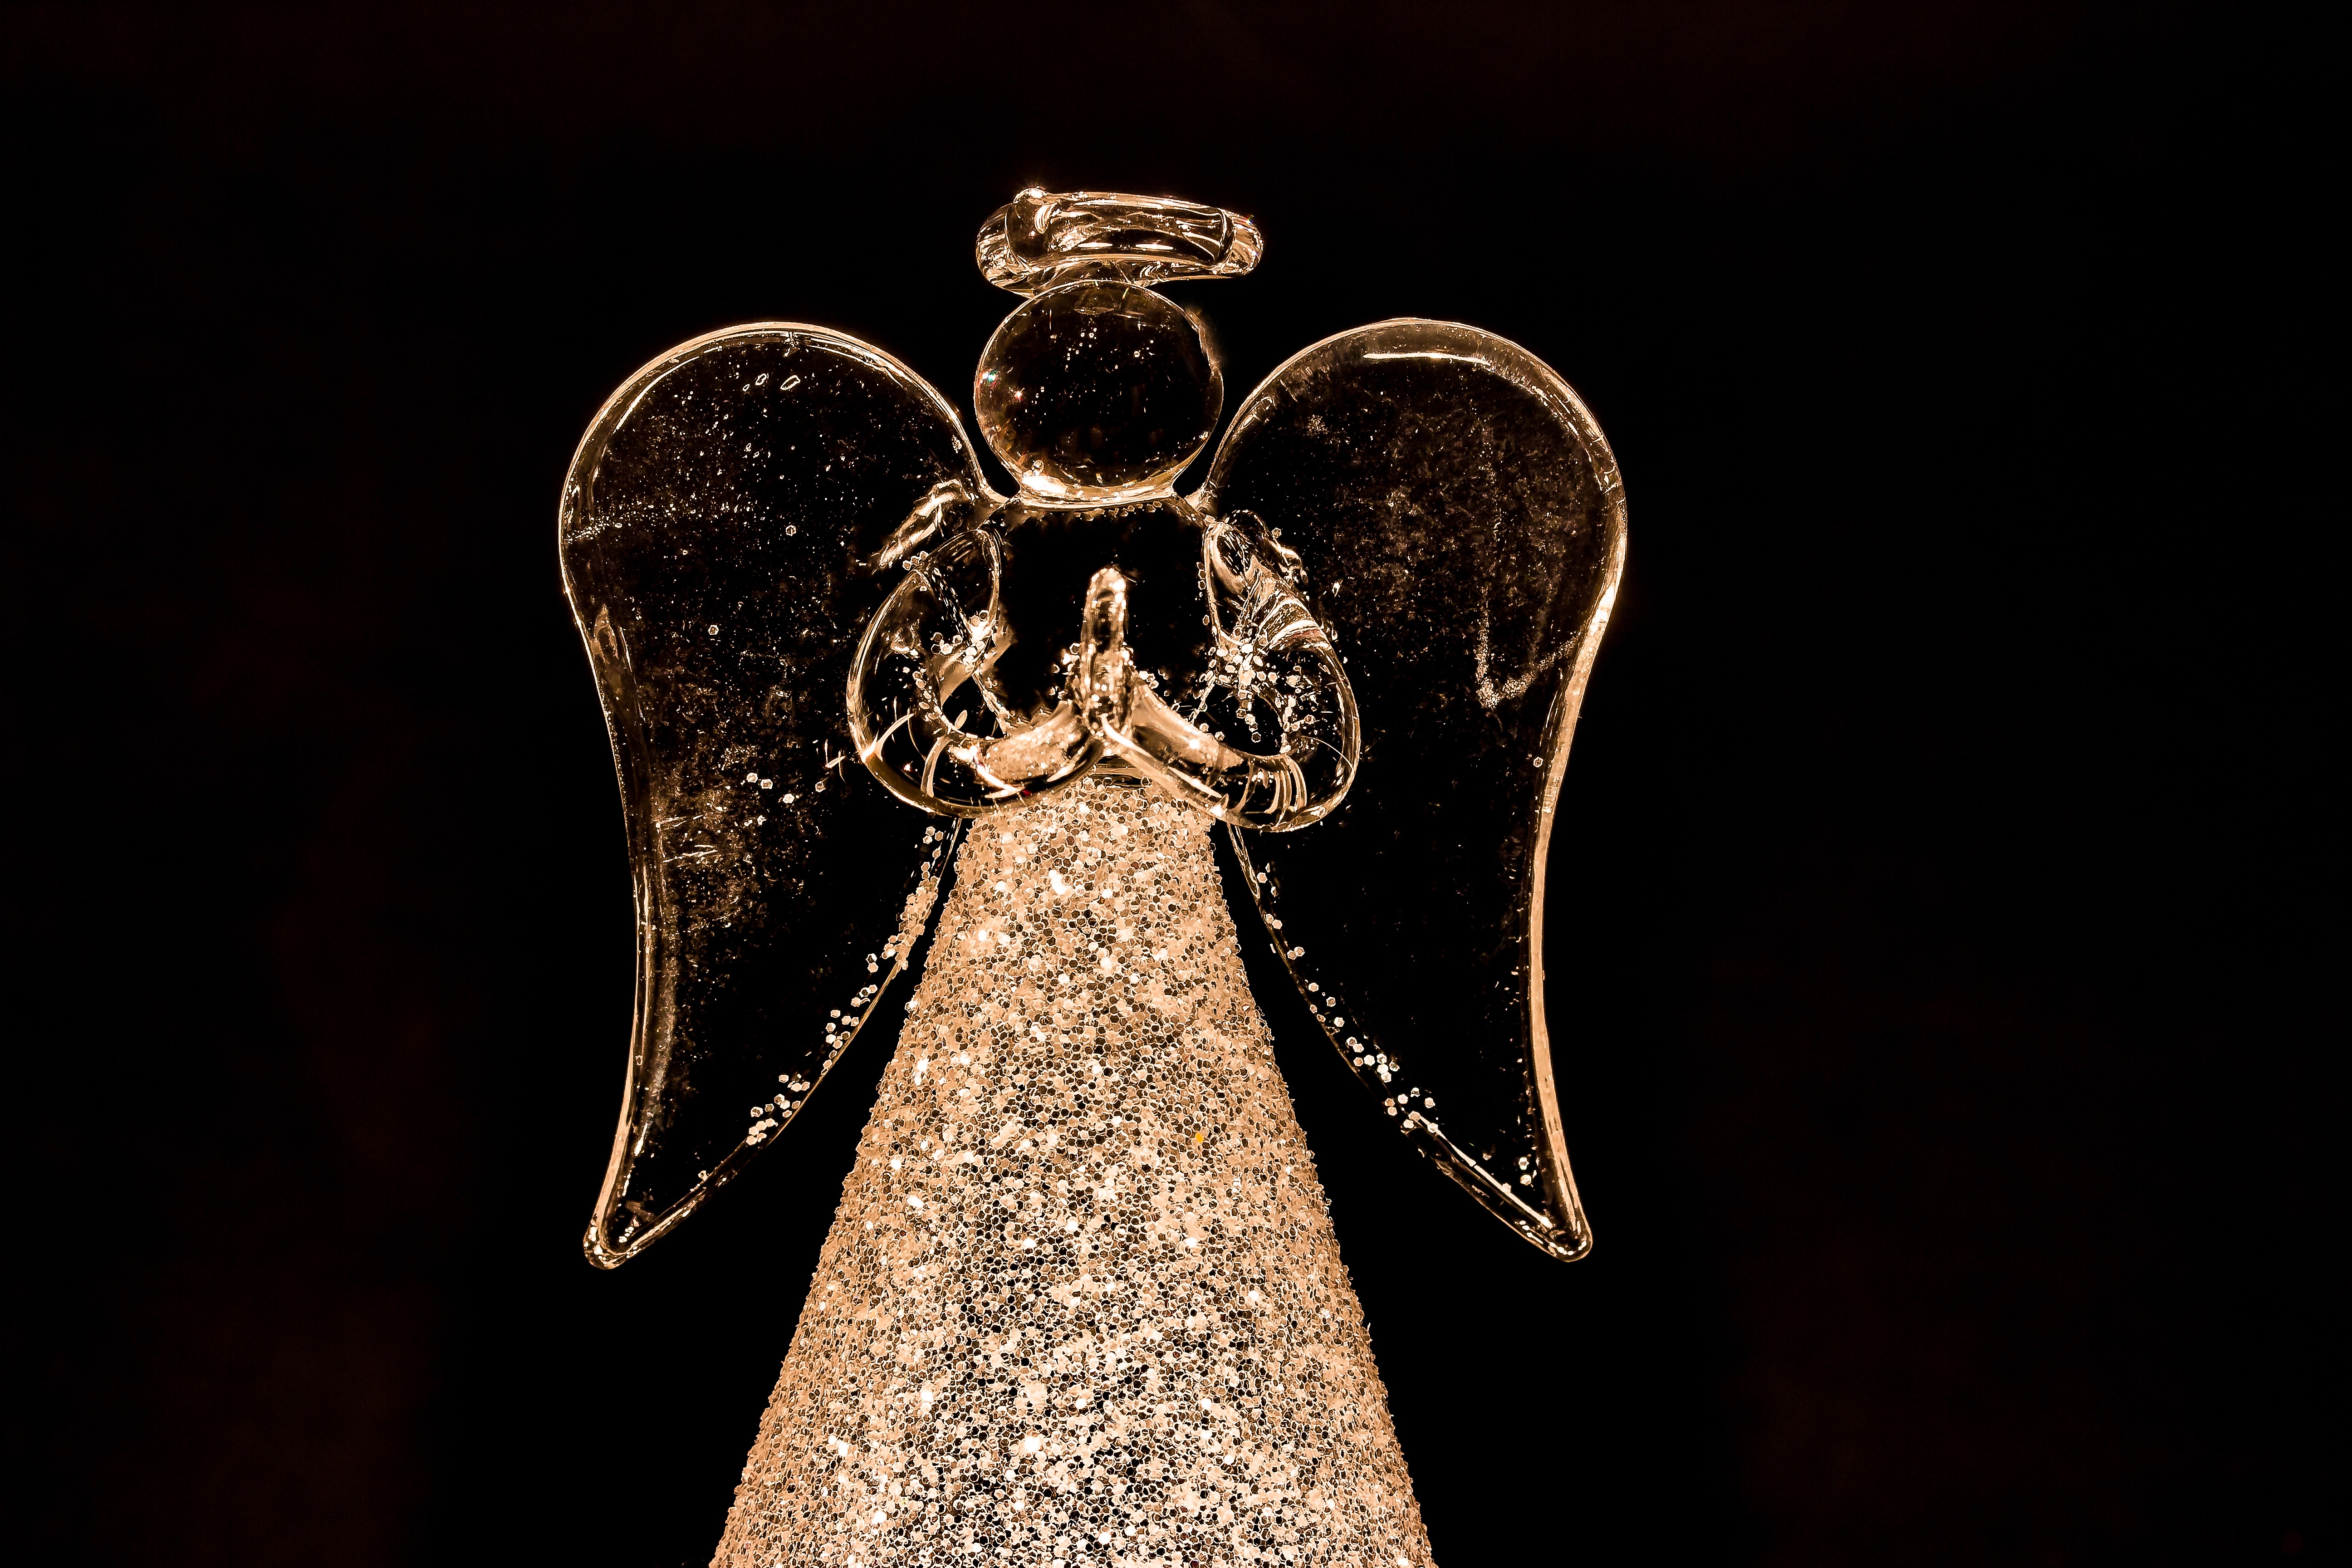
wing, cute, decoration, darkness, fashion, christmas, glitter, transparent, christmas angel, jewellery, angel, shiny, angel figure, guardian angel, fashion accessory, figure out glass